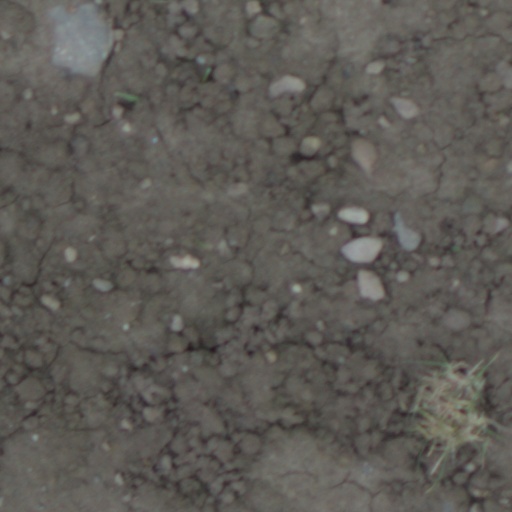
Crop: wheat